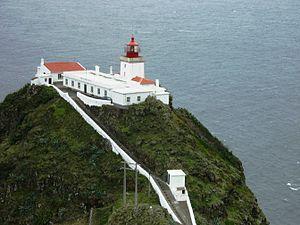
Le phare de Gonçalo Velho est un phare situé sur la pointe de Ponta do Castelo, dans la freguesia de Santo Espírito de la municipalité de Vila do Porto, sur l'île de Santa Maria.